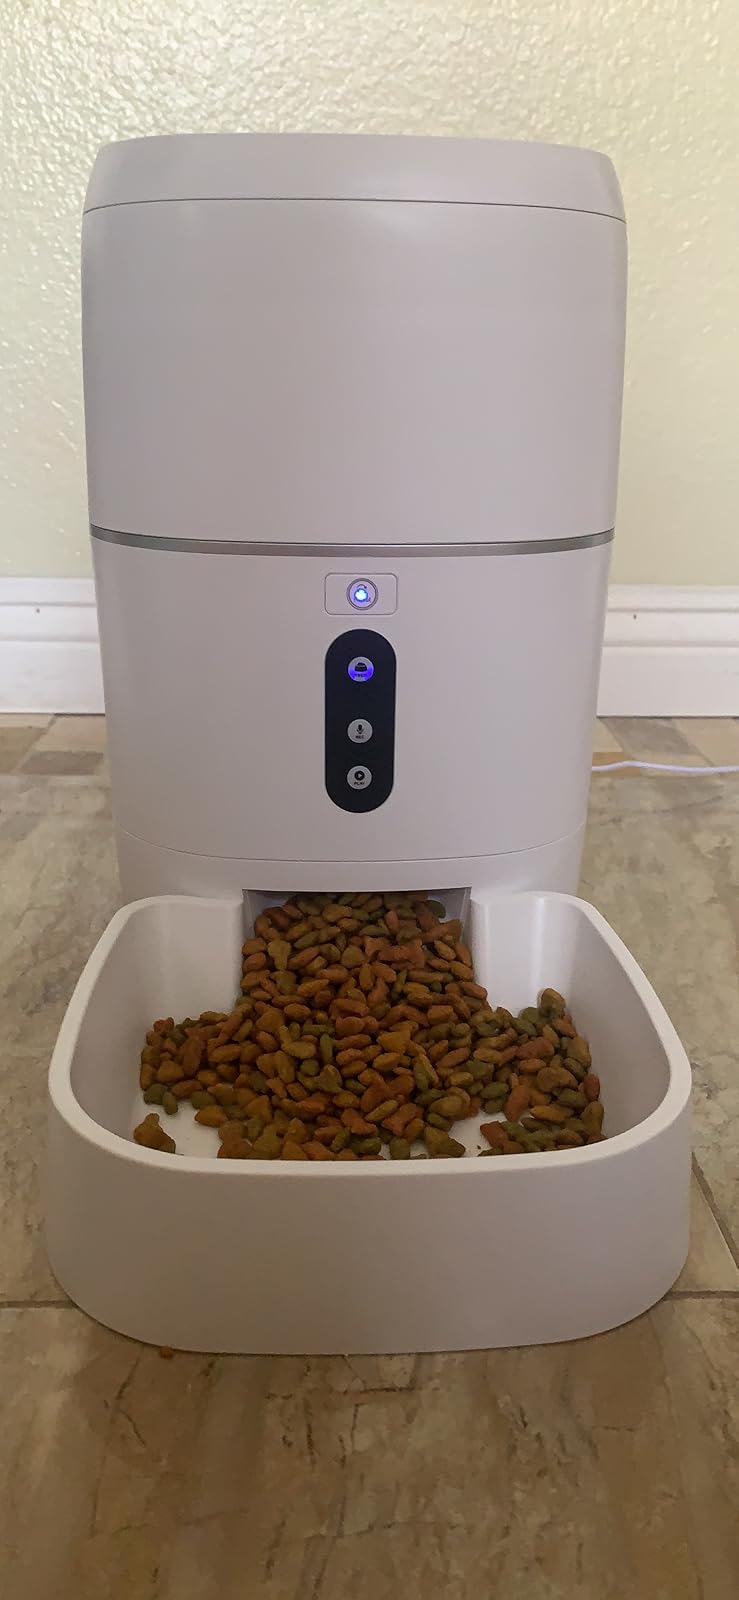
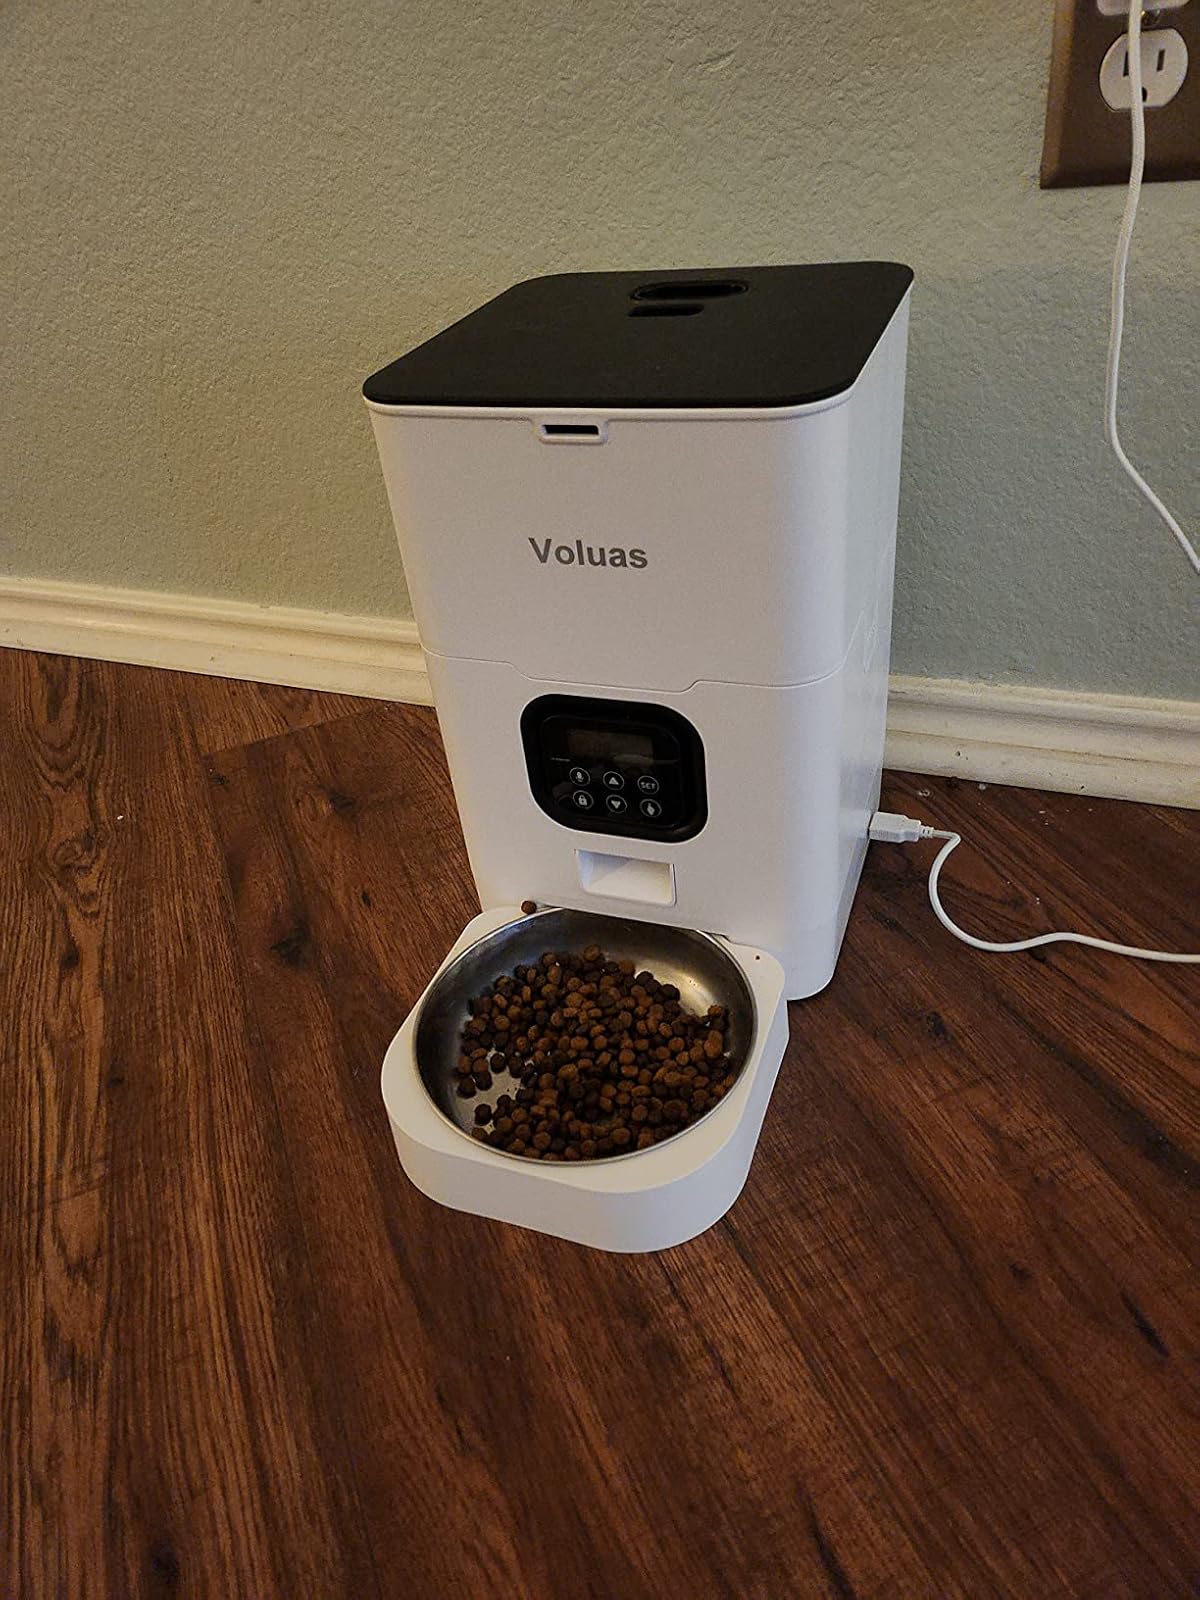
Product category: items_feeder
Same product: no